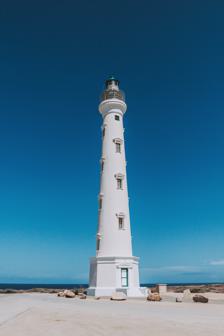
Building: California Lighthouse
Country: Unknown
Year built: 1916
Lighthouse in Aruba For a list of lighthouses in the U.S. state of California , see List of lighthouses in California . Lighthouse California Lighthouse (Faro) 1. Front view of California lighthouse 2. Close up view of the top Location Northwestern tip of Aruba near Arashi Beach Coordinates 12°36′50″N 70°03′05″W / 12.613756°N 70.051422°W / 12.613756; -70.051422 Tower Constructed 1916 Foundation octagonal prism stone basement Construction rubble stone, lime, and cement Automated 1970 Height 30 metres (98 ft) Shape tapered cylindrical tower with double balcony and lantern Operator Monuments Fund Aruba Heritage cultural heritage monument in Aruba Light First lit 1918 Focal height 55 metres (180 ft) Lens none Light source Kerosene (1918) Acetylene gas (1965) electricity (1970) Range 19 nmi (35 km) Characteristic Fl(2) WR 10s Portal : Engineering The California Lighthouse , known by locals as Faro stands tall on a limestone plateau at Hudishibana, near Arashi Beach and Sasariwichi dunes on the northwestern tip of Aruba . It holds the distinction of being the tallest structure in Aruba. This lighthouse derives its name from a British steamship, S.S. California , which sank in 1891, predating the lighthouse's construction ( c. 1914 –1916). The lighthouse was specifically erected to prevent similar tragedies. In May 2016, the lighthouse underwent a restoration, coinciding with the 100th anniversary of its completion. The large sand bay located on the northwest corner of Aruba named "Sesereweetje" (Dutch orthography) or "Sasariwichi" by the Indigenous people as documented in 1773 Restoration of the lighthouse (2016-2017) Overview The surrounding terrain resembles that of the moon, characterized by jagged rocks protruding from ground. As a result, navigating the area without sturdy footwear can be challenging. The location name Hudishibana is a word from the Arawak language and can be explained somewhat as follows: HU is spirit/almighty; DI is from; SHI is (?); BANA is big, so Great Spirit from (?). And if the alternative name Hurisibana is correct, the statement will, with RI is brave; SI(CI) is head. Something like saying, Great Spirit with brave Head. Adjacent to the lighthouse, there's a restaurant called La Trattoria el Faro Blanco [EN: The Trattoria the White Lighthouse Restaurant]. Additionally, in close proximity, to the Tierra del Sol Resort, Spa & Country Club . History S.S. California The S.S. California wreck, situated on the northeast coast of Aruba, lies at a maximum depth of 14 metres (46 ft). This area is known for its strong currents. The wreck, a wooden British steamship of the West India and Pacific Steamship Company, sank just off the shores of the lighthouse on September 23, 1891, while sailing from Liverpool to the Americas. Typically, this steamship usually transported fruits from South America to Aruba, but on that fateful night, it was loaded with merchandise, including clothing, provisions, and furniture. Due to various circumstances, the merchandise was tossed overboard and ended washing ashore. The local collected the merchandise with the intention of selling it at the market. Two police officers were called in from Curaçao to prevent the locals from collecting the merchandise. As they made their way to Noord, the officers were met with laughter from the locals, who found their search for a "place" amusing. Unbeknownst to the officers, they were unaware that "California" referred to the name of a ship and not a specific location. That's how the lighthouse came to be known as "California". Years later, many schoolchildren still wore so-called "drowned goods". As time passed, the wreck has disintegrated, resulting in scattered fragments throughout the area. To reach the wreck, one must travel by boat. The surroundings of the wreck are adorned coral formations,  and it is home to a diverse array of coral fish, creating a captivating underwater environment. It is important to note that the S.S. California is often mistaken for the S.S. Californian , a different ship that infamously declined to come to the rescue of the Titanic during its tragic maiden voyage in 1912. The sinking of the California occurred 21 years earlier in the Caribbean, where it remains as a submerged relic. Infrastructure Routes and trailes (c. 1902–1903) In 1915, the only road in Noord was the one in front of the St Ann's Church . There were no direct roads leading to the lighthouse. Instead, there was a single path specifically for donkeys or horses that led to the Hudishibana area. In order to construct the lighthouse at that time, they needed to rent donkeys from a local family named Figaroa who resided in Noord. Construction tools, materials, and cargo had to be transported by donkey from a harbor in Oranjestad to the westernmost point of the island. Lighthouse keepers The first lighthouse keeper was a young man from Curaçao named Jacob Jacobs. Jacobs had learned the profession of a lighthouse keeper at another lighthouse on the small island of Klein Curaçao . Lighthouse keepers' house (1964) Federico Fingal from Aruba was the last person, in 1962, to watch over the California Lighthouse. Nowadays, the lighthouse is a monument preserved by the government of the Netherlands and Aruba. The lighthouse keepers had weekly rotating shifts and took turns residing in the double service house. The area must have been serene and isolated as there were no other houses nearby during that time. According to some Arubans, there were rumors that it used to be haunted at night. Presently, the service house has been integrated into the restaurant that is connected to it. Brothers of Our Lady Mother of Mercy at the lighthouse (1930–1940) Brothers of Our Lady Mother of Mercy at the foot of the stairs leading to the service house (1920–1930) Construction In 1913, Aruba was a part of the colony of Curaçao and dependencies , and any request to build a lighthouse needed to be submitted through Curaçao. The design for the California lighthouse was approved in the same year. The lighthouse was designed by a French architect named Leon Jean Marie Bourgeois. However, due to the difficulties caused by World War I , manufacturing and delivering the lighthouse's light from Barbier, Benard, et Turenne in France to Aruba posed challenges. The light was particularly significant as Aruba lacked electrical infrastructure and relied on a petrochemical called farol , which was a type of kerosene , to power the light. Lighthouse seen from offshore Interior staircase Interior view of lighthouse Design Construction work began between 1914 and 1916. During this period, the influence of France's most famous attraction, the Eiffel Tower , can be observed in the clean, elegant, and tapered cylindrical lines of the California Lighthouse. The design of the lighthouse exhibits symmetry and fenestration , standing on a octagonal stone base with a lantern and double gallery. The metal top of the lighthouse has a diameter of 25 feet (7.6 m). Additionally, the California Lighthouse drew inspiration from Cordouan , France's oldest lighthouse. Similar to the Eiffel Tower, the California Lighthouse stands as a prominent landmark in its destination. It is the tallest structure in Aruba, towering at a height of 30 metres (98 ft) height. The reach the top, one must ascend 123 steps along a spiraling staircase. The lighthouse's significant height was necessary due to the absence of electricity and the presence of a clock that regulated the light. The light atop the lighthouse would illuminate from six in the evening until six in the morning. The regulation was facilitated by a weighted pendulum that descended 24 metres (79 ft) to the bottom, completing its cycle every twelve hours. Over the course of twelve hours, the light would cycle 4,320 times using a gallon of farol kerosene. The power source would change from kerosene to acetylene gas in 1965, and finally to electricity in 1970. Wiki Loves Monuments Finalist (2020) Finalist (2020) Honorable mention. Twenty-fourth place (2022) Wiki loves Monuments 2020 Honorable mention 2022 See also List of lighthouses in Aruba List of lighthouses in the Netherlands References